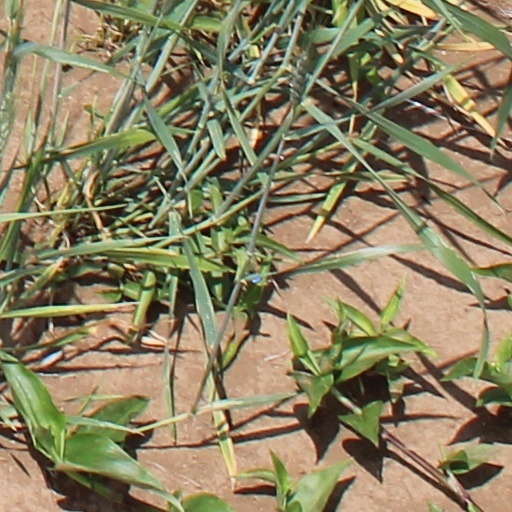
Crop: wheat